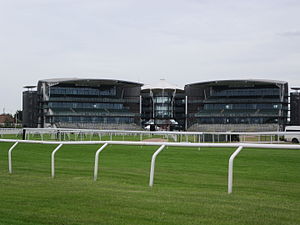
Aintree Racecourse
Udsigt over Aintree Racecourse
Aintree Racecourse er en væddeløbsbane i Aintree nær Liverpool i Storbritannien.